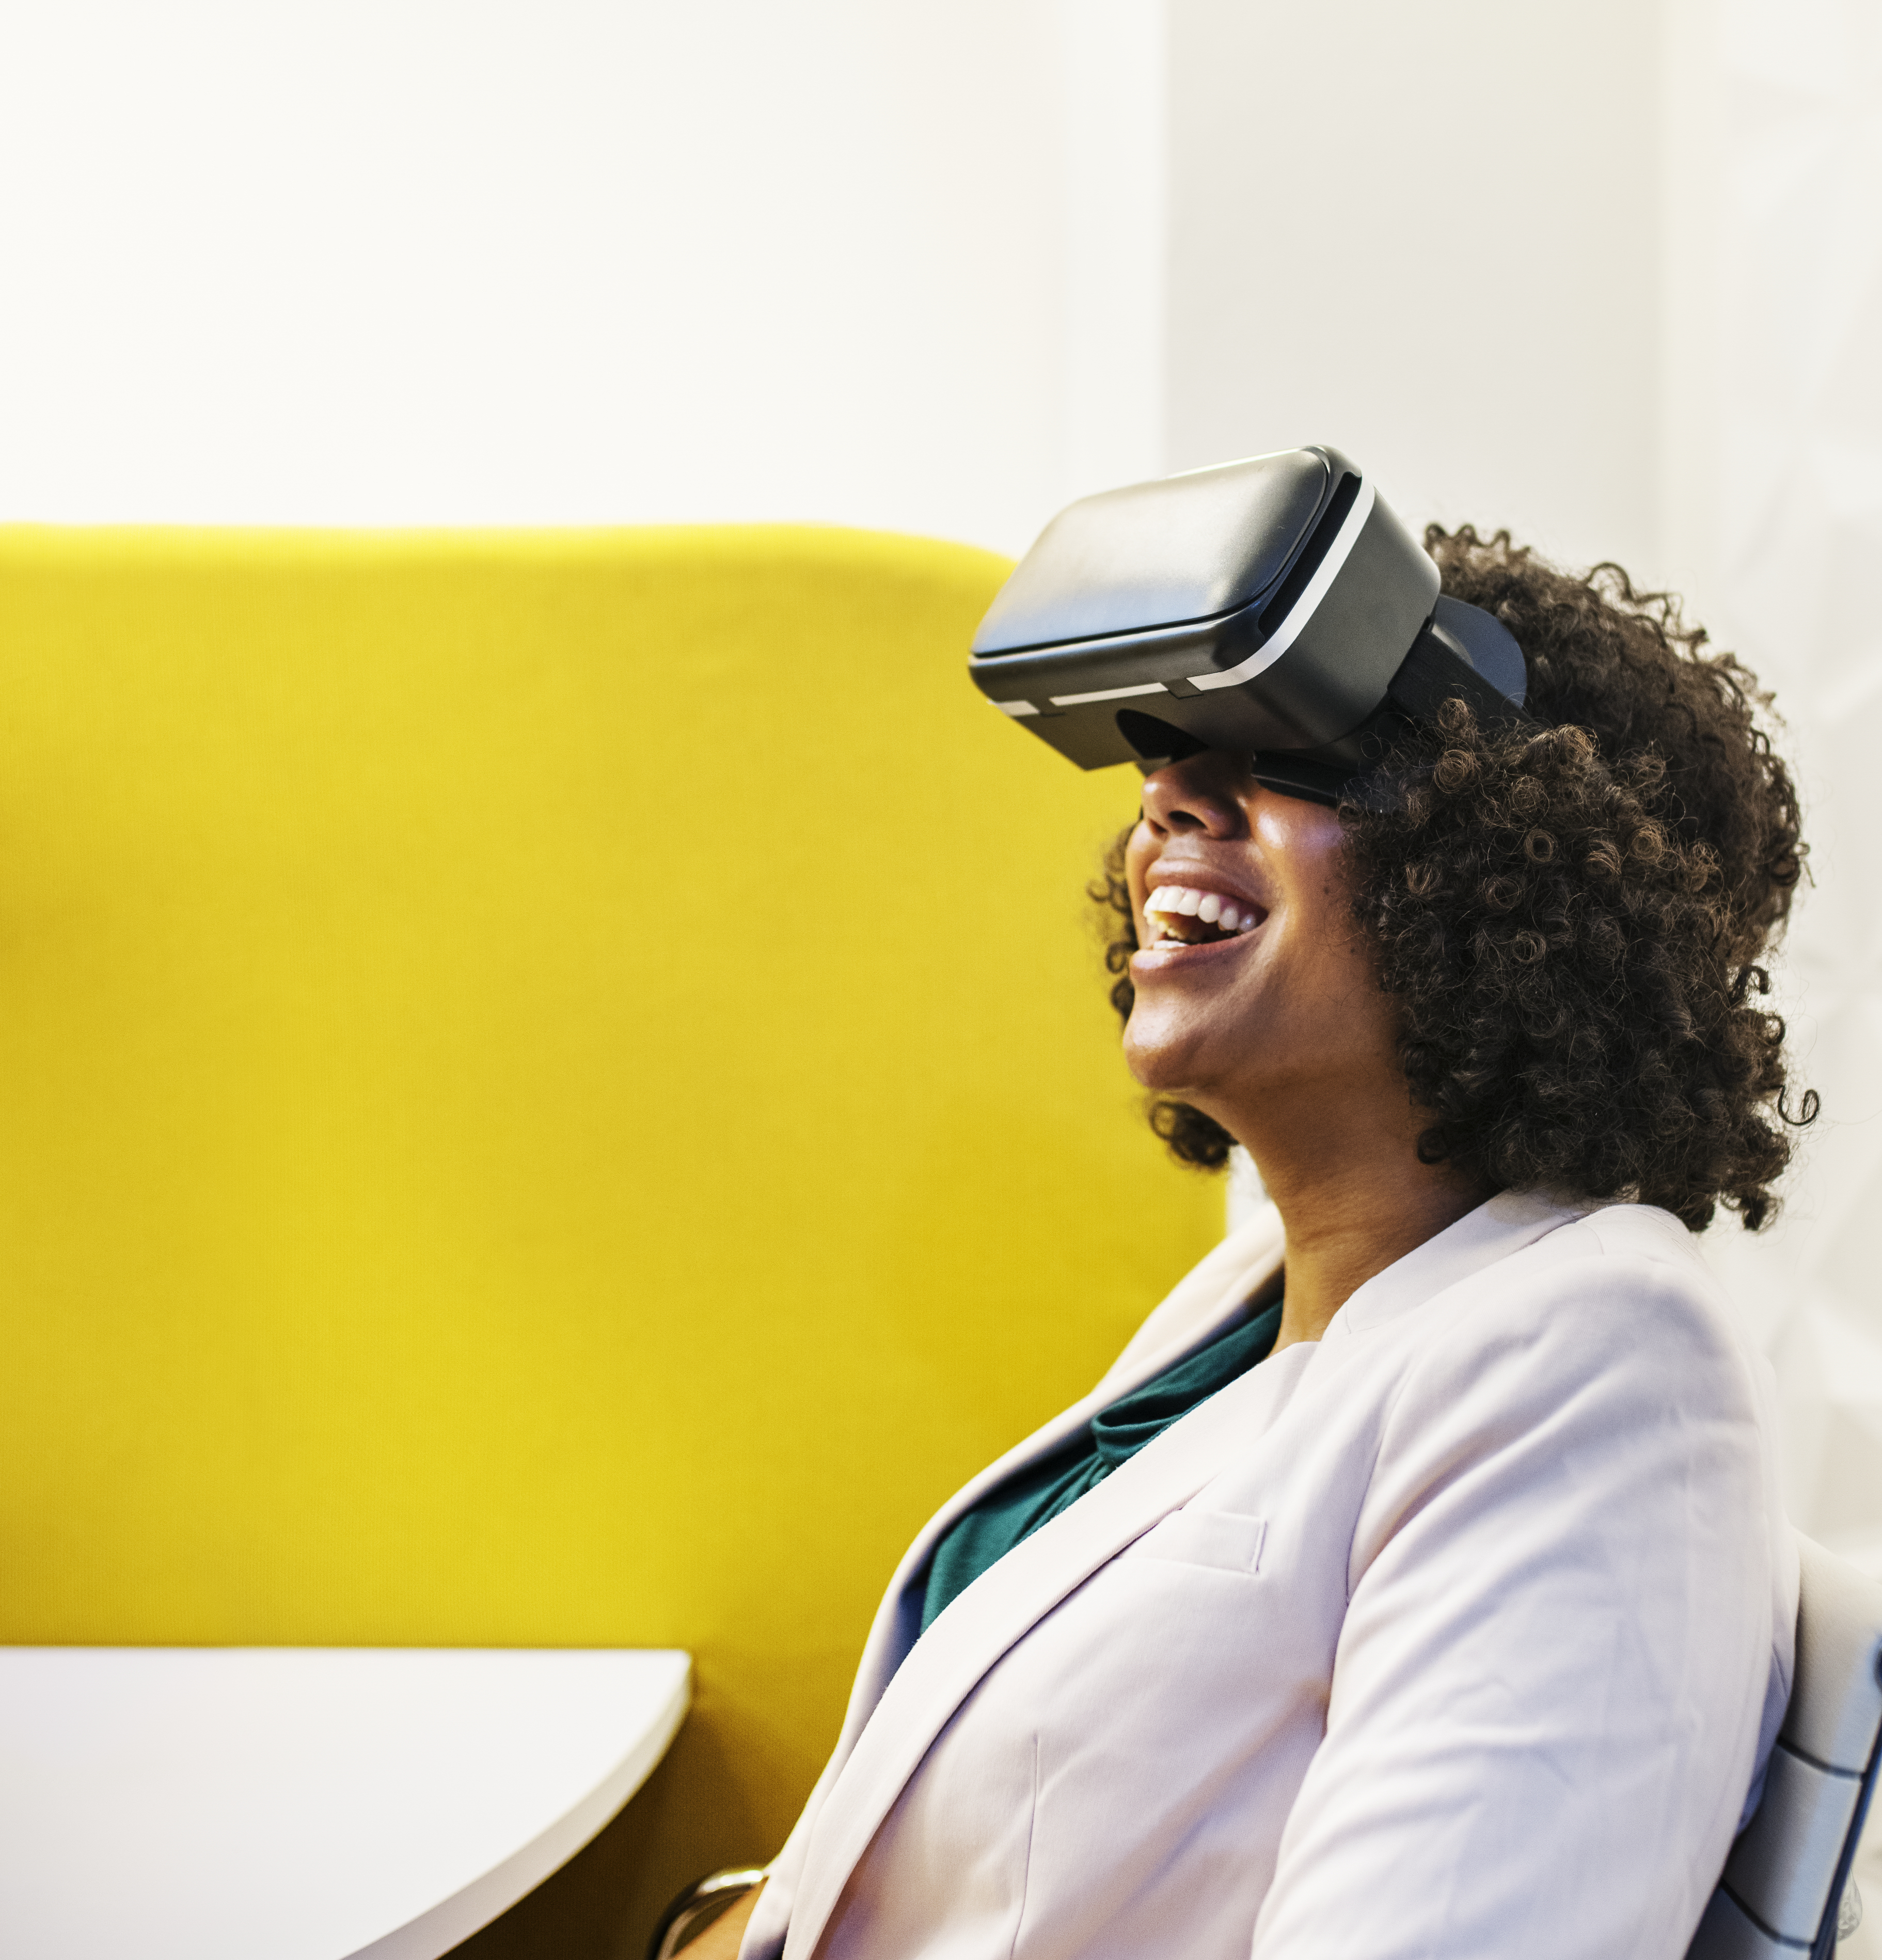
vr, african, african american, afro, american, amused, amusement, black, businesswoman, cheerful, device, digital, enjoying, enjoyment, entertainment, european, experience, fun, funny, goggles, good time, happy, headset, indoors, innovation, laughing, manager, meeting room, movie, office, office online, reality, simulation, sitting, smiling, suit, technology, using, virtual reality, westerner, white, woman, worker, working, yellow, eyewear, vision care, glasses, fashion accessory, headgear, sunglasses, hat, smile